Aulcie Perry

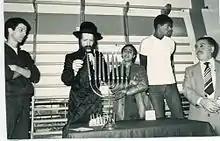
Aulcie Perry (second from right), 1978–1979

Aulcie Perry (born July 3, 1950) is a retired American-Israeli professional basketball player. He helped Maccabi Tel Aviv win two EuroLeague championships, during his nine seasons with the team. During his playing career, he was listed at tall, and in weight, and he played at the center position.